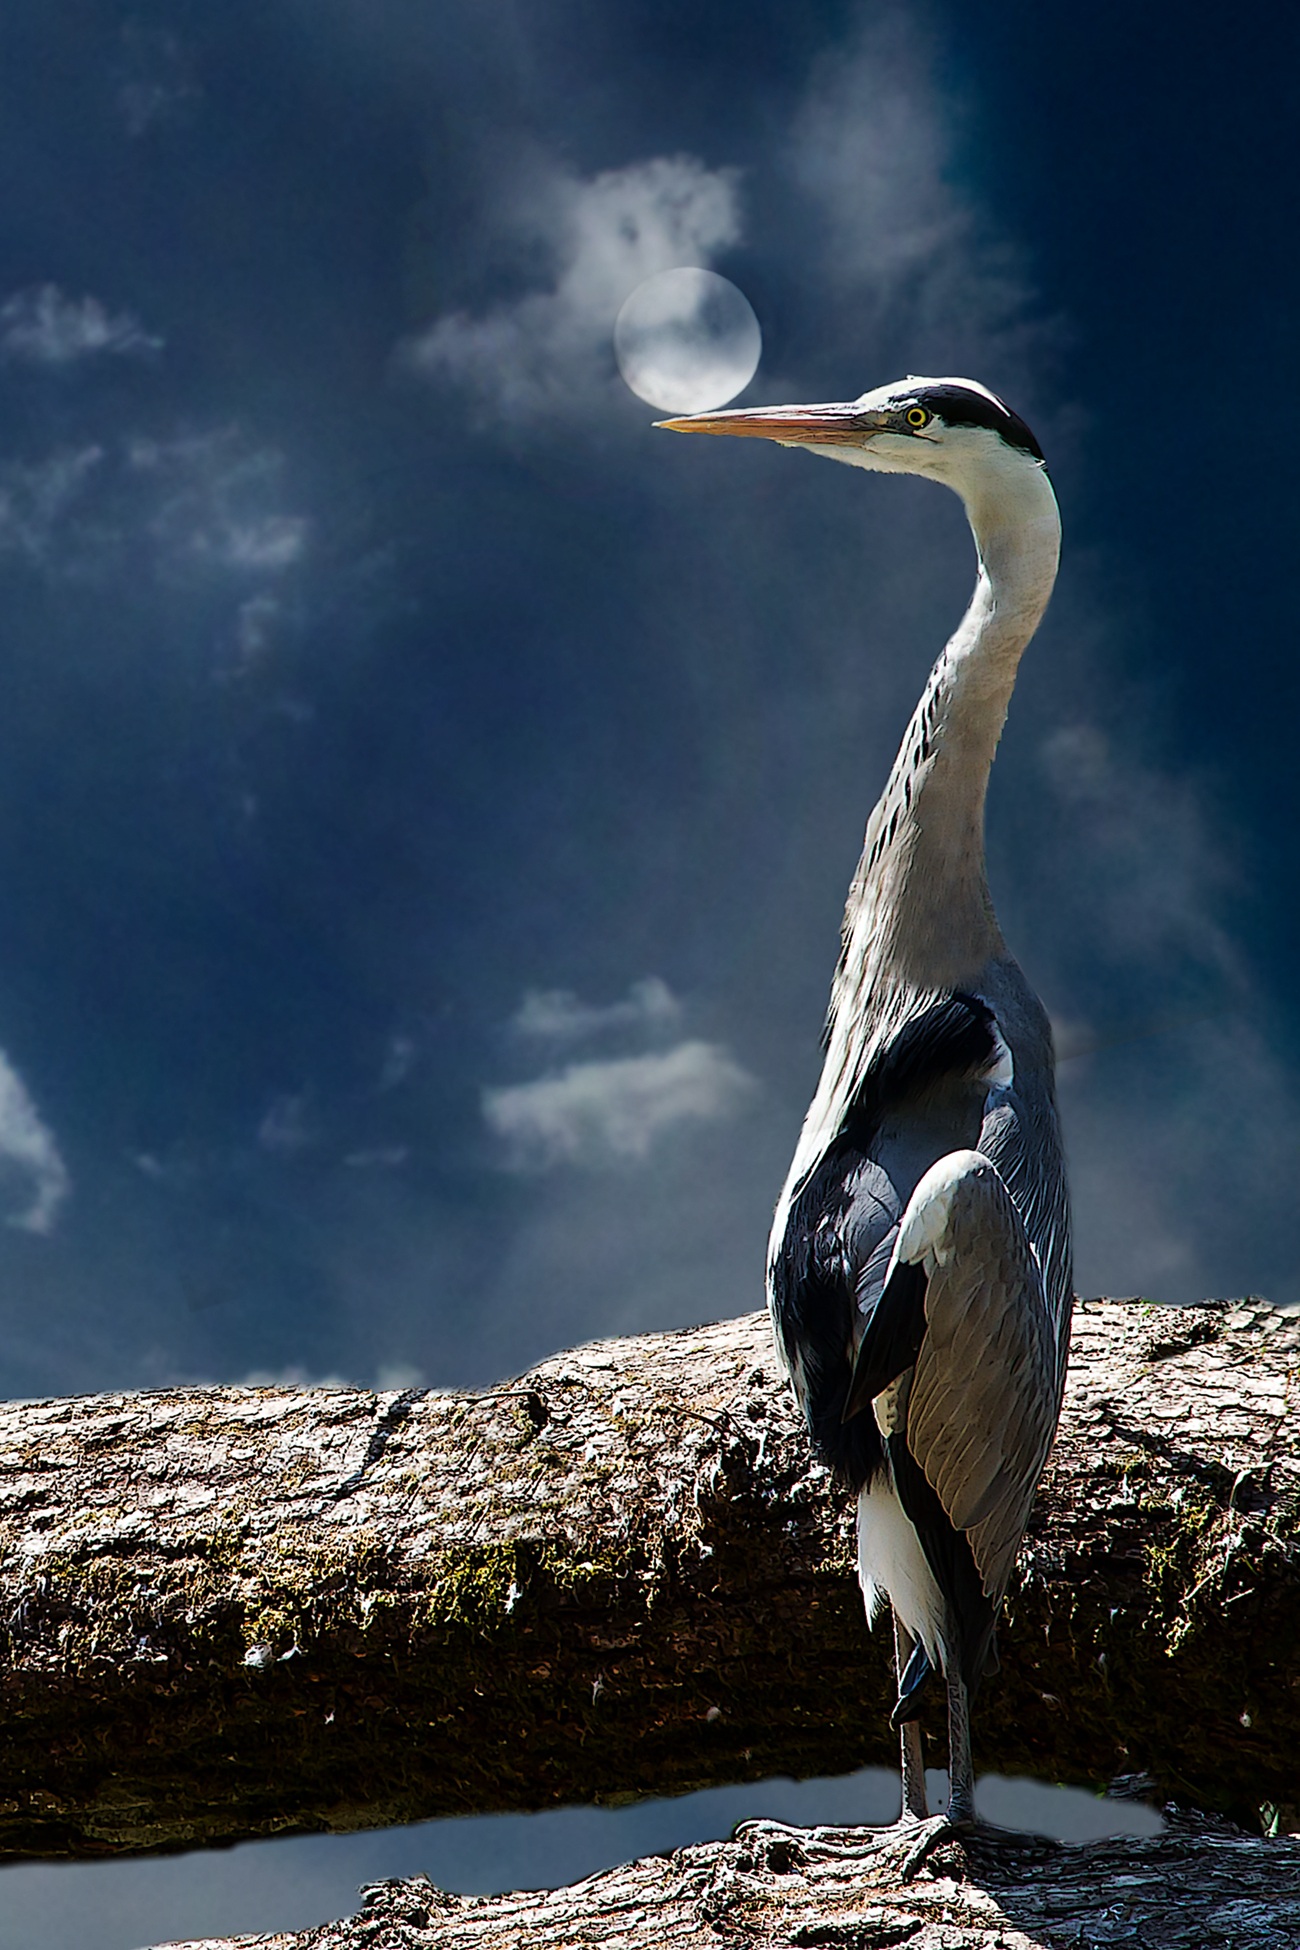
nature, bird, wing, animal, seabird, wildlife, wild, portrait, reflection, moon, feather, plumage, grey, neck, eye, head, vertebrate, creature, bill, eastern, mood, animal world, grey heron, wildlife photography, spring dress, full body shot